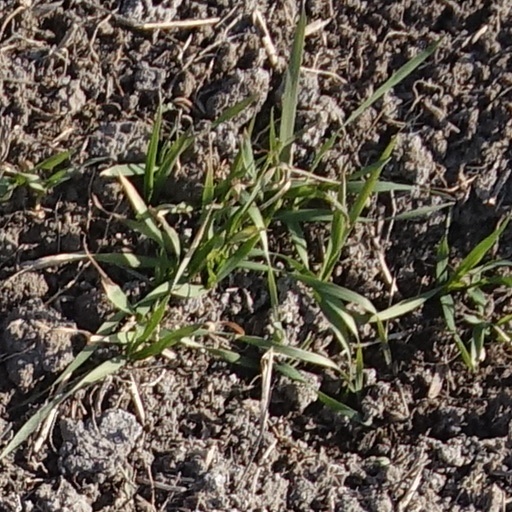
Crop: wheat